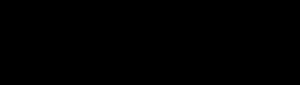
En physique, on dit que deux objets sont couplés lorsqu'ils interagissent l'un avec l'autre. En mécanique newtonienne, le couplage est une interaction entre deux systèmes oscillants, tels que des pendules reliés par une chaine. Ces interactions affectent le comportement oscillatoire des deux objets. En physique des particules, deux particules sont couplées si elles exercent l'une sur l'autre l'une des quatre forces fondamentales.